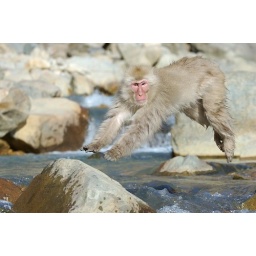
Adult jumping over mountain stream, Japan